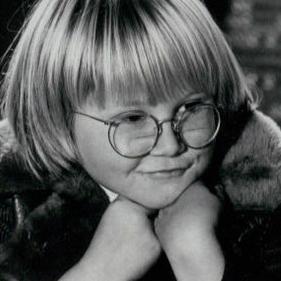
Age: 8